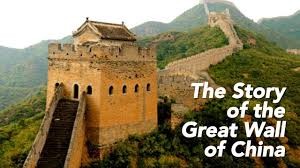
Landmark: Great Wall of China